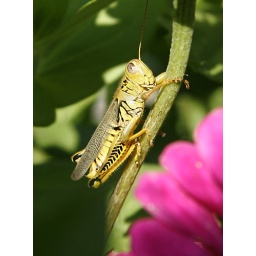
found in a bed of flowers with butterflies in a roadside rest area in Nebraska Sept 1